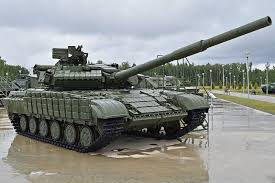
Label: Tank